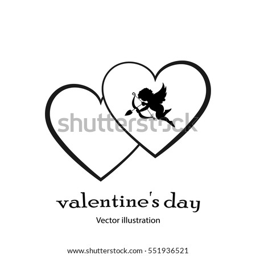
heart icon with an angel in black style on a white background .